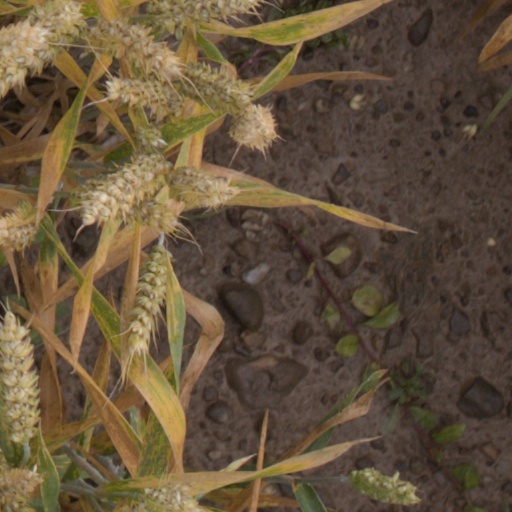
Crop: wheat